St. Bernard (dog breed)

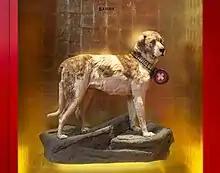
Barry's taxidermied body. Although the skull shape was changed in the 1920s, his body demonstrates the original St. Bernard proportions

The earliest written records of the St. Bernard are from monks at the Great St Bernard Hospice at the Great St Bernard Pass in 1707, with paintings and drawings of the dog dating even earlier. Early British accounts of the breed described the breed as the Alpine Spaniel. The first evidence that the dogs were in use at the monastery is in two paintings dating to 1690 by Italian artist Salvator Rosa. The most famous St. Bernard to save people at the pass was Barry (sometimes spelled Berry), who reportedly saved somewhere between 40 and 100 lives. There is a monument to Barry in the Cimetière des Chiens, and his body was preserved in the Natural History Museum in Bern.